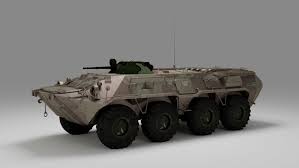
Label: BTR-60